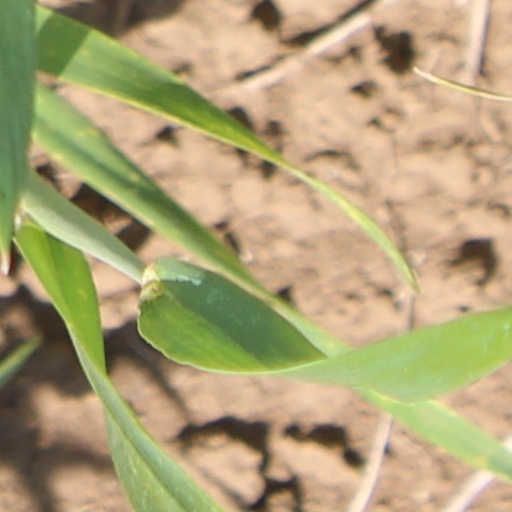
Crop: wheat